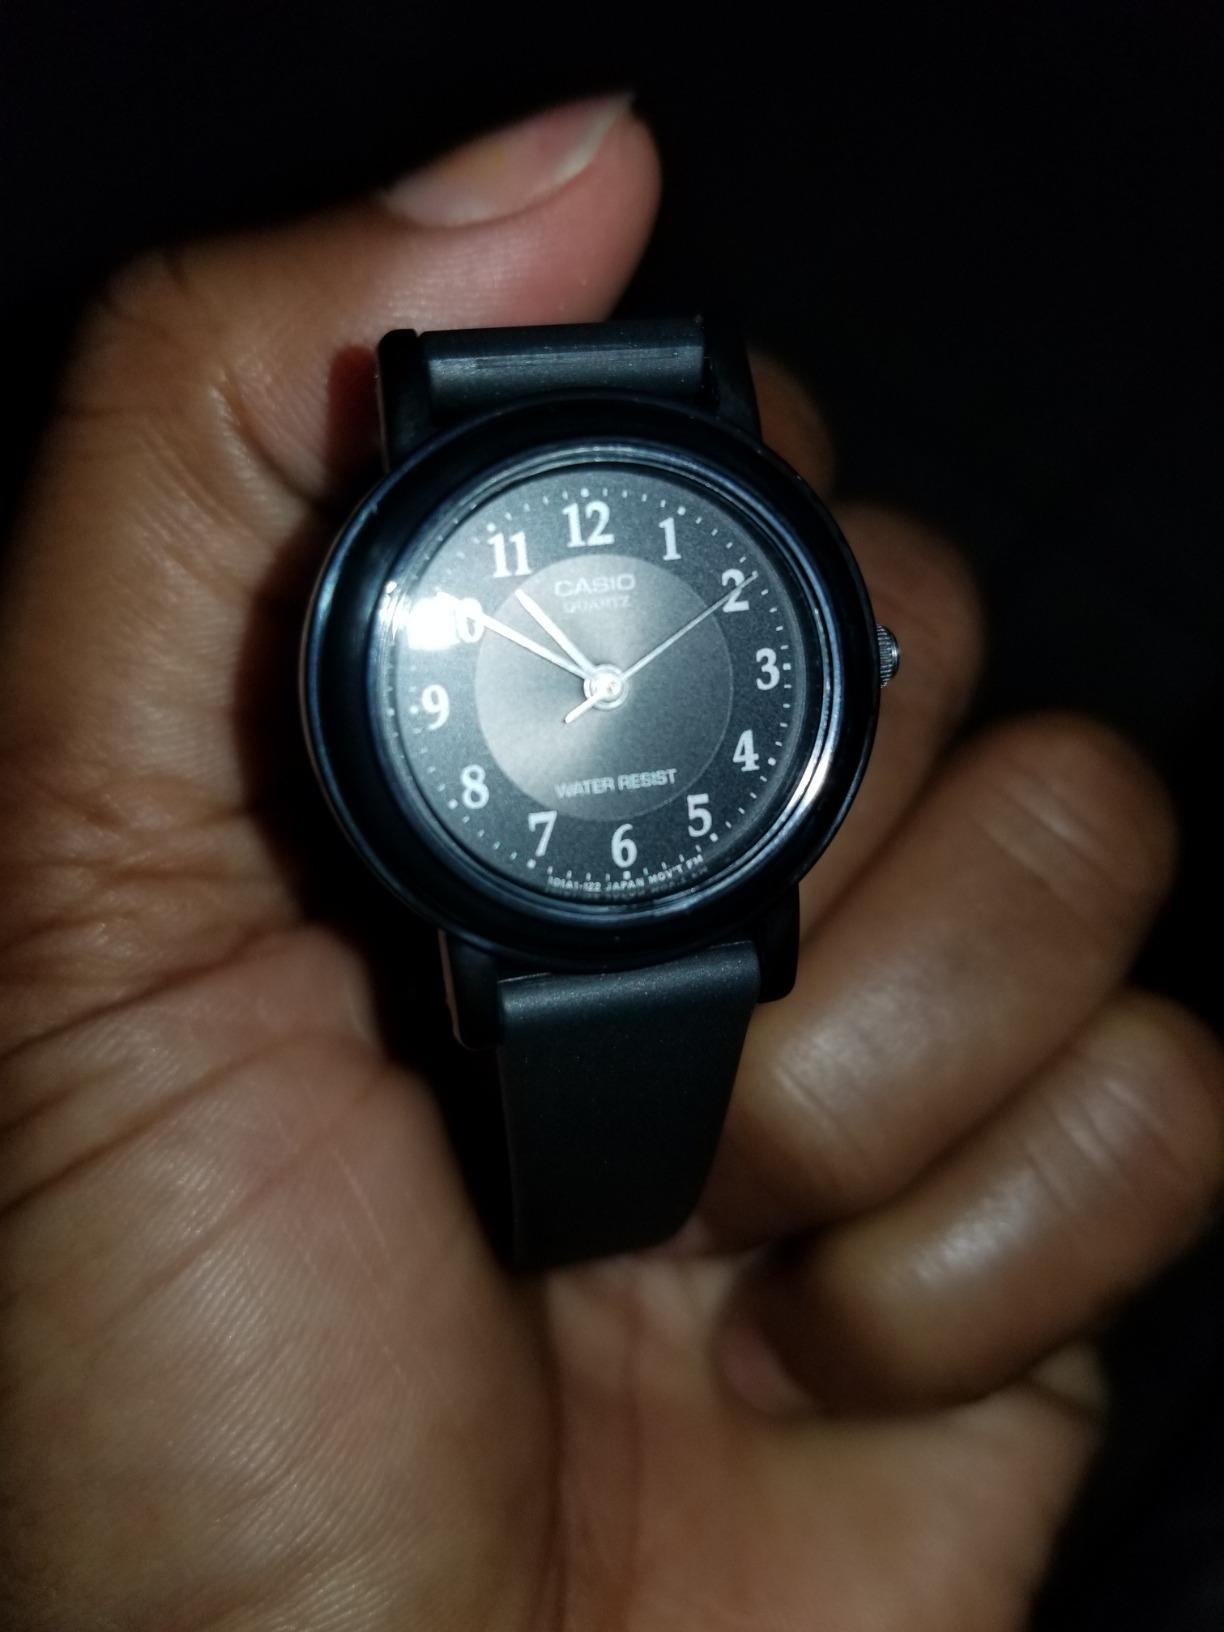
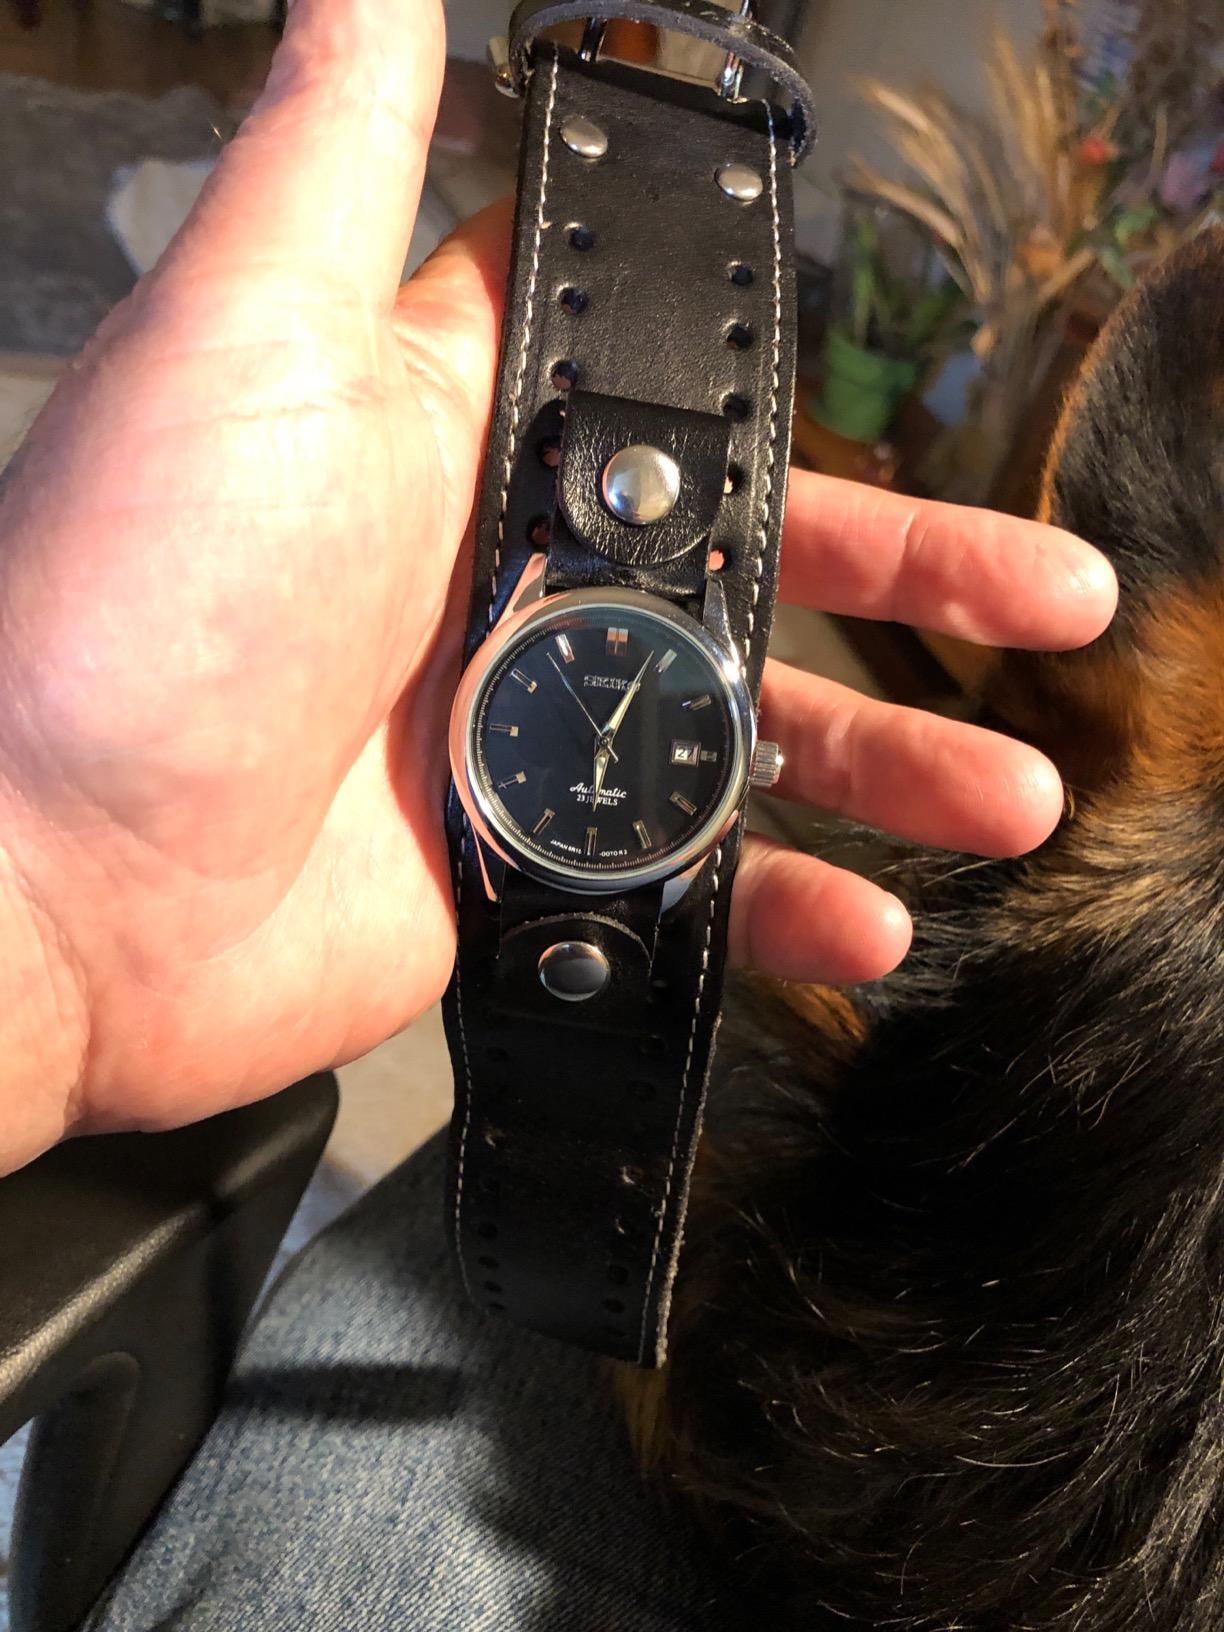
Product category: accessories_watch
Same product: no